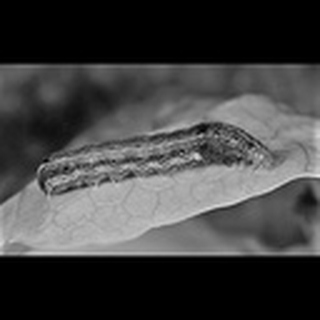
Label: cotton_army_worm